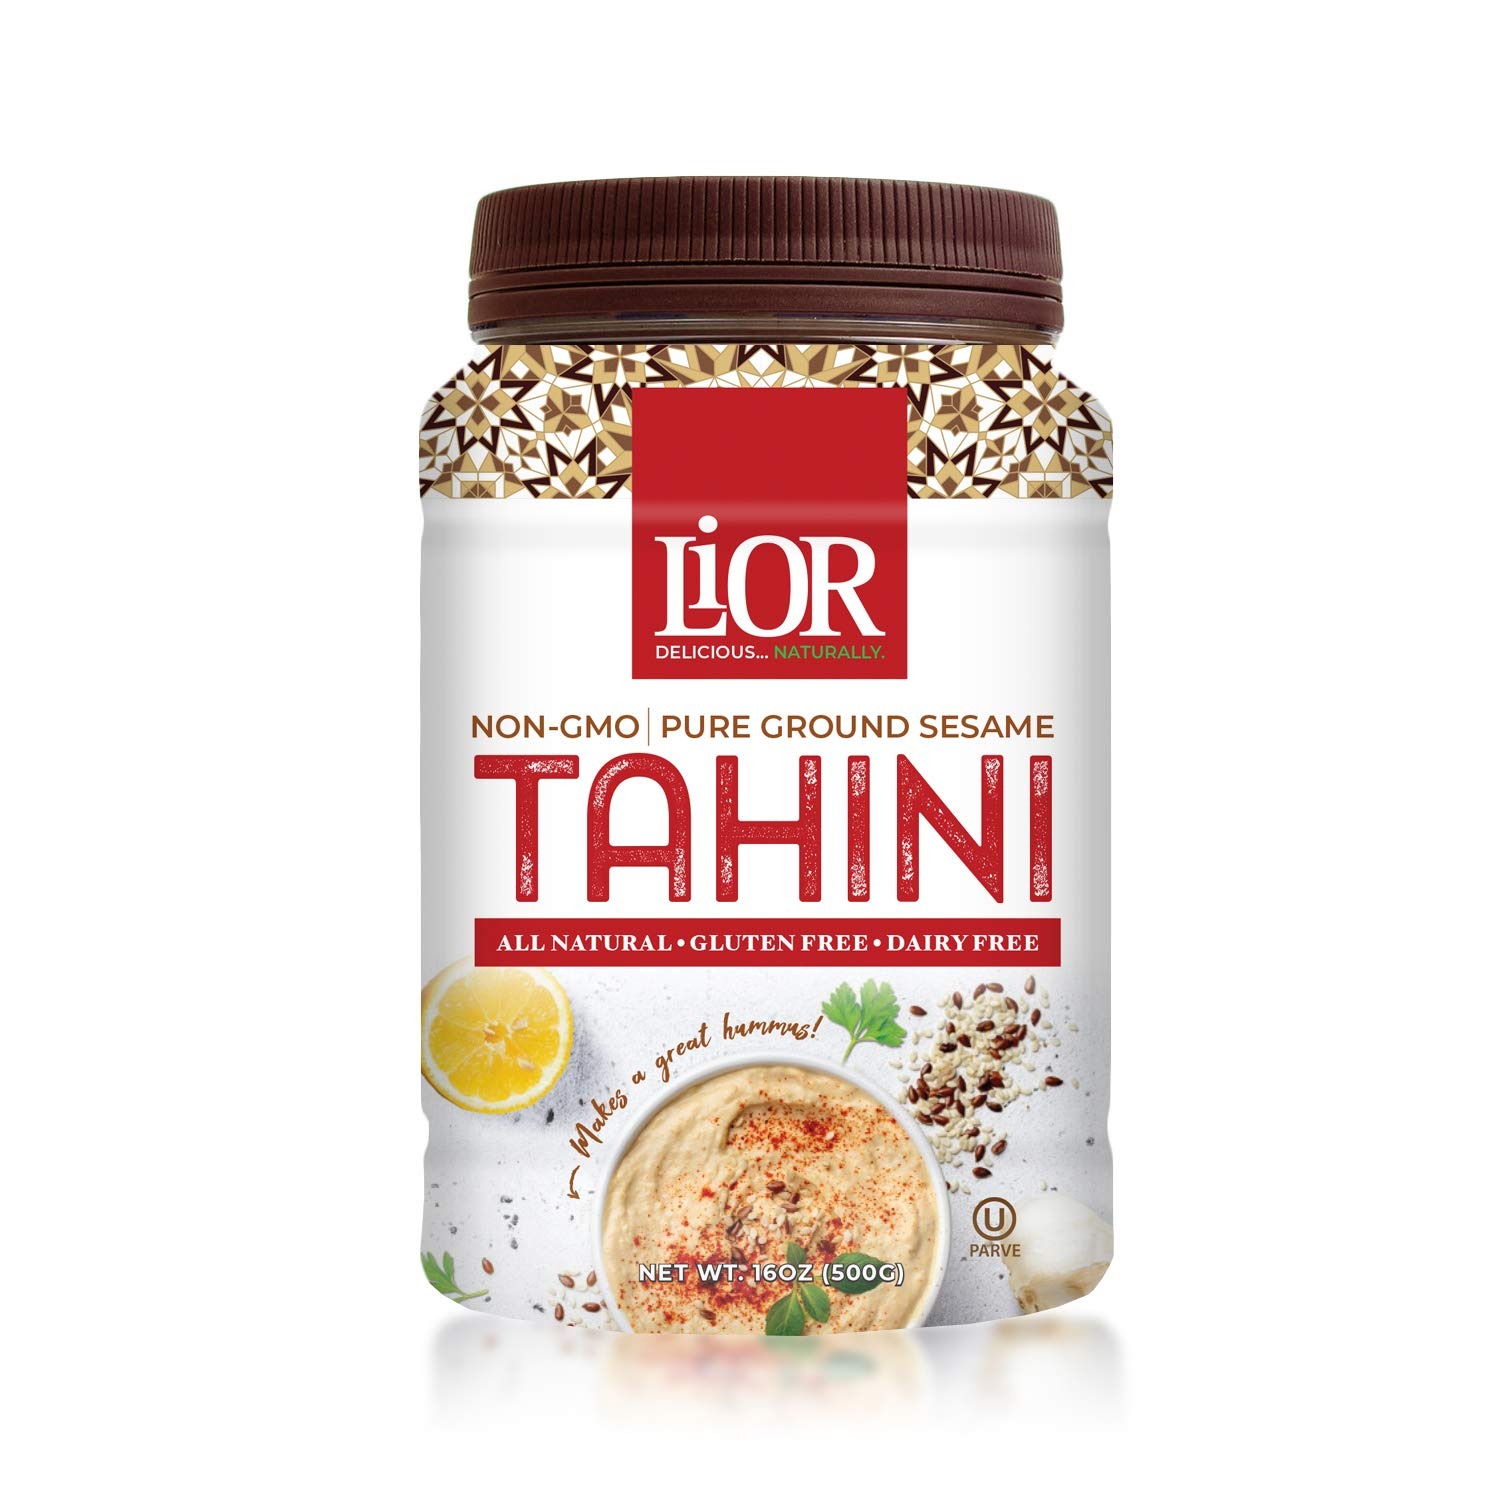
Item Name: LiOR Tahini, All Natural 100% Pure Ground Sesame, 16 Ounce Jar
Bullet Point 1: Pack of One, 16 Ounce Jar
Bullet Point 2: All Natural LiOR Tahini; 100% Pure Ground Sesame Seeds
Bullet Point 3: Delicious, Creamy and Smooth Tahini; Naturally Rich in Vitamins and Minerals; No added Salt
Bullet Point 4: Perfect to make Hummus, Dressings and Marinades
Bullet Point 5: Naturally Gluten Free; Dairy Free; Certified Kosher
Value: 16.0
Unit: Ounce

Price: 12.99